Sophia Historic District

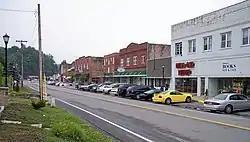
Sophia Historic District, July 2007

Sophia Historic District is a national historic district located at Sophia, Raleigh County, West Virginia. It encompasses 22 contributing buildings located in the central business district of Sophia. The consist primarily of one and two story masonry buildings with storefronts on the first floor and housing in the upper stories. Notable buildings include the Filling Station (c. 1925), Reck's Place/The Chestnut Tree Café and Art Gallery (c. 1936), Attili Building (1939), Visionz Lounge (c. 1955), LB & J Antiques (1937), Ben Franklin / Federated Department Store (c. 1937), and Sophia Theater (c. 1925).